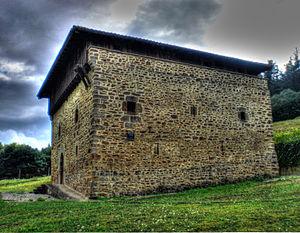
Zuaza en espagnol ou Zuhatza en basque est une commune ou contrée de la municipalité d'Ayala dans la province d'Alava dans la Communauté autonome basque.